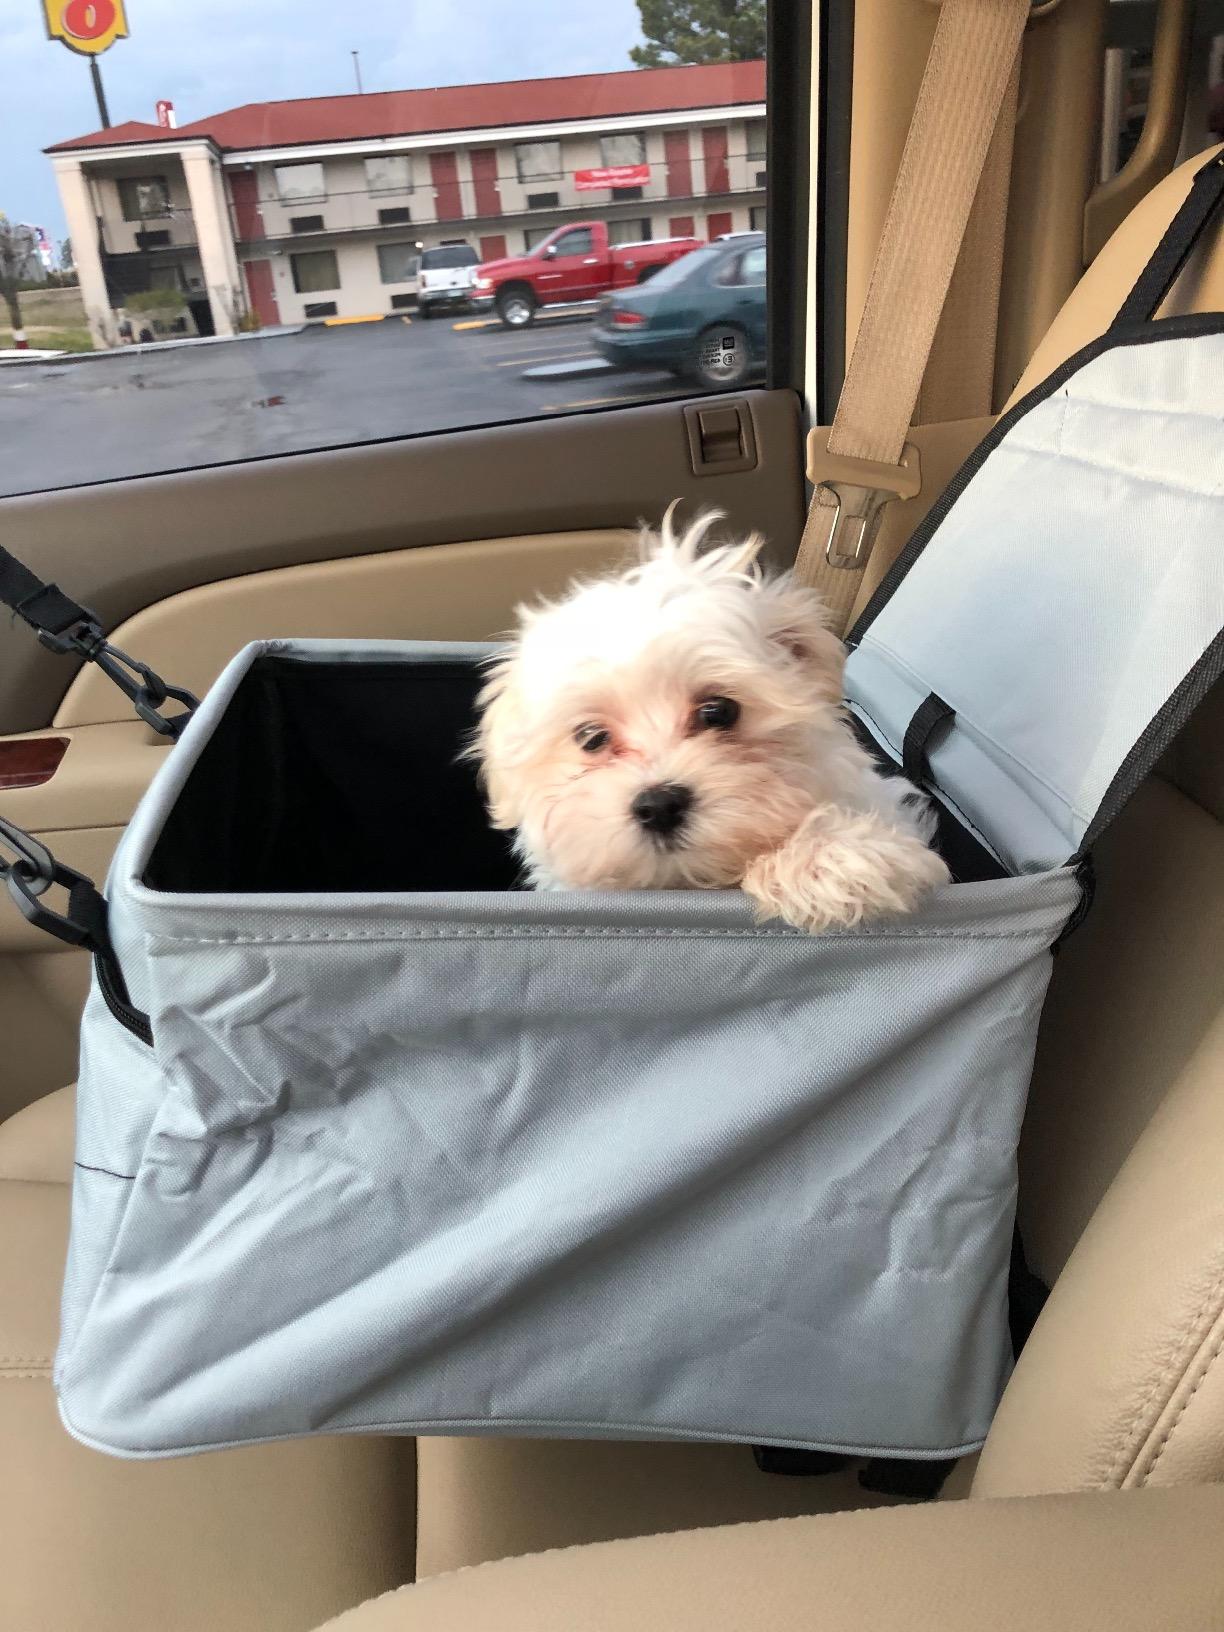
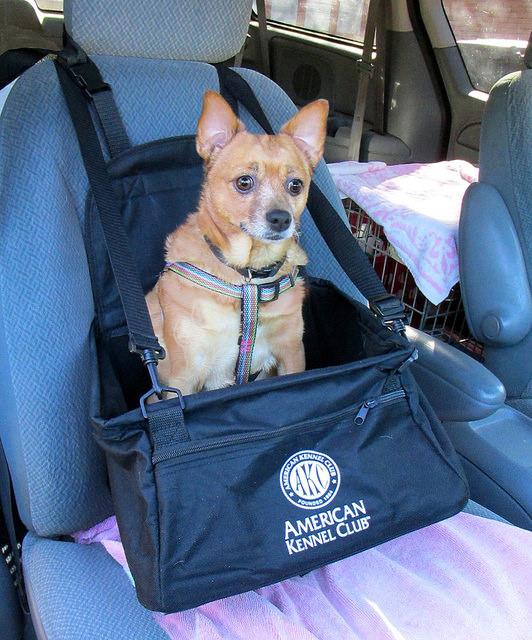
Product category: items_kennel
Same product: no